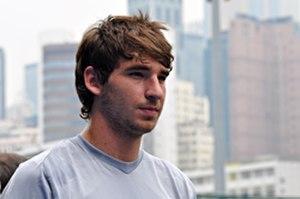
Péter Kurucz est un footballeur hongrois né le 30 mai 1988 à Budapest, capitale de la Hongrie.